Michaël Youn

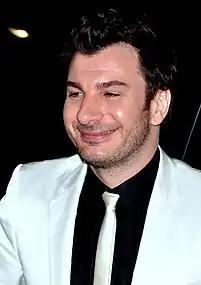
Youn at the NRJ Music Awards 2013

In 2003, the film "La Beuze", written by Youn and Desagnat, was released. Youn played the character of Alphonse, the "unknown son" of James Brown, who tries to start his own career – by creating a new (fictional) style called "Frunkp" (a mixture of funk and rap). The song "Le Frunkp" was published as a CD-single and Michaël Youn (under the name of Alphonse Brown) had another hit. This time, he even reached #1 in Swiss charts.